William Thomson (bishop)

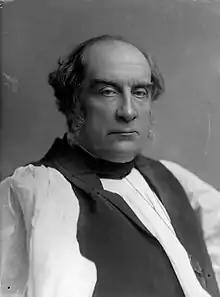
Thomson in 1883

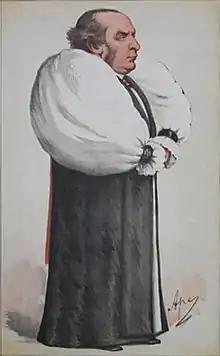

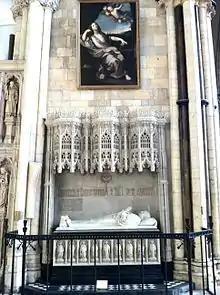
Memorial to Archbishop William Thomson (d. 1890) in the south transept at York Minster

William Thomson, (11 February 1819 – 25 December 1890) was an English church leader, Archbishop of York from 1862 until his death.